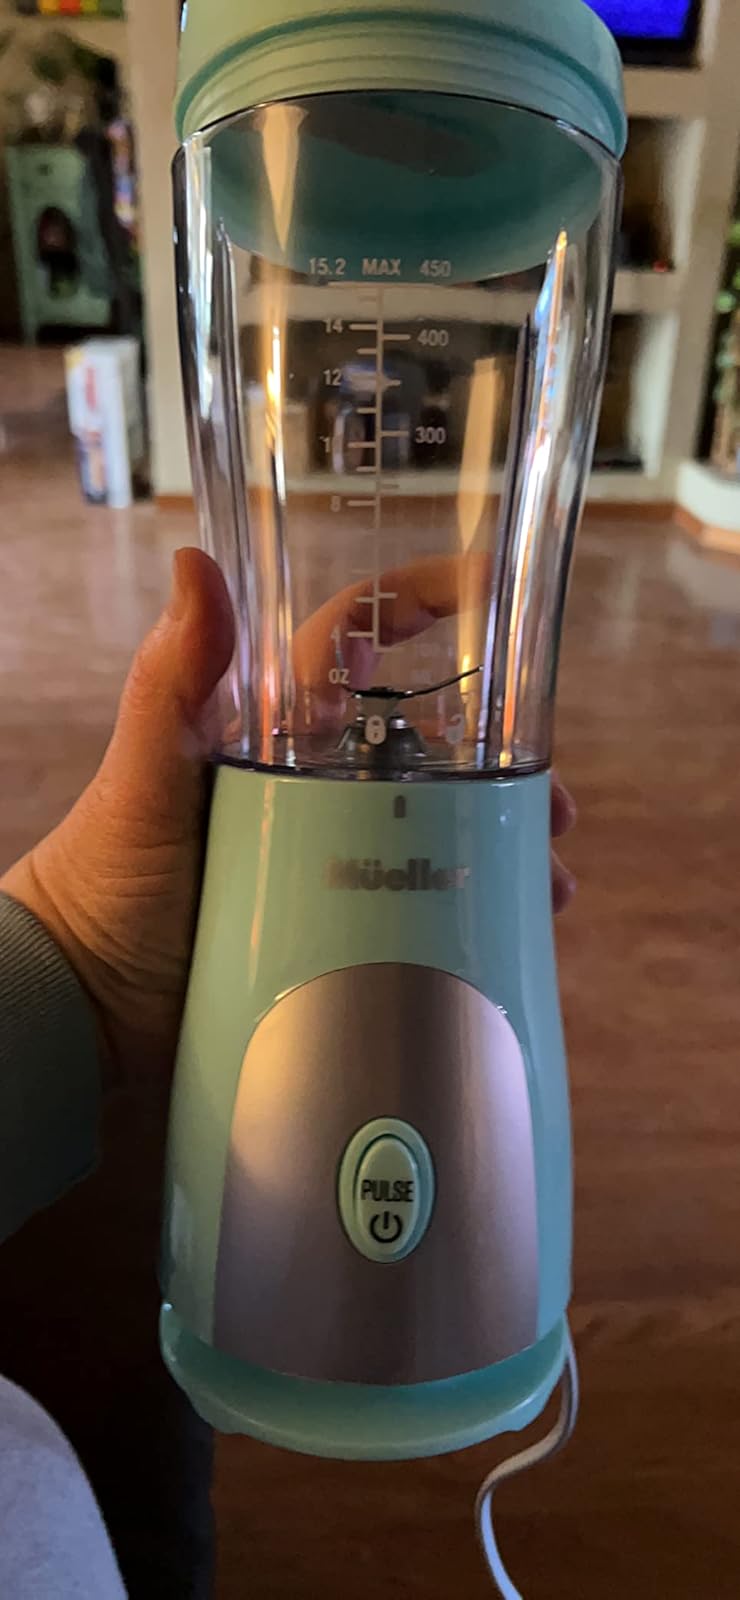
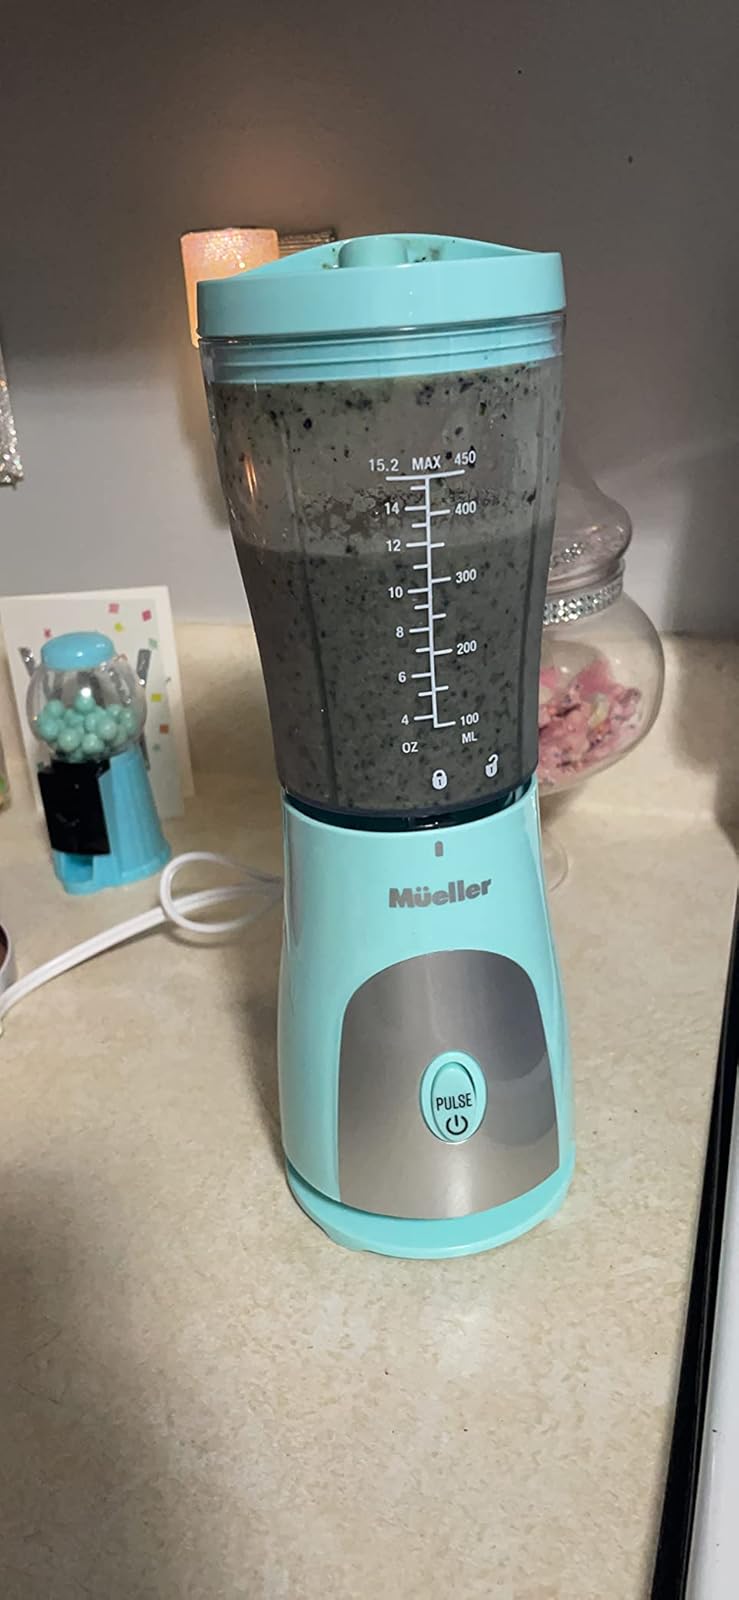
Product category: items_blender
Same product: yes